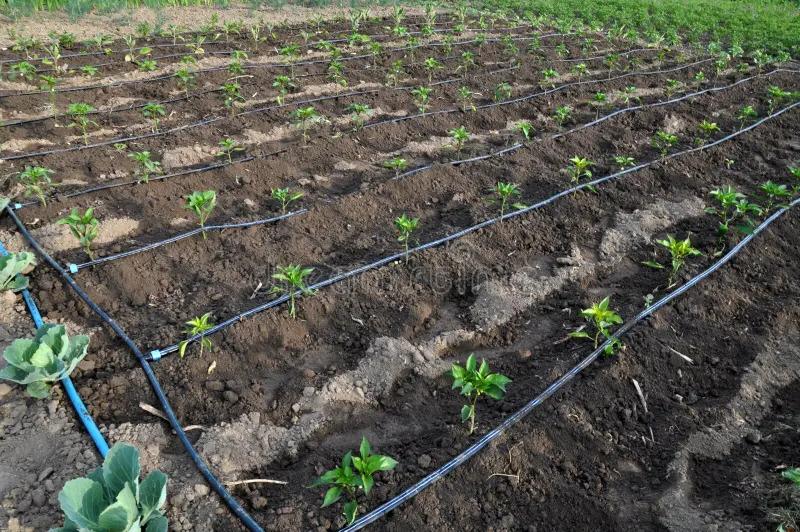
Hapa ni shambani ambapo ukulima unaendelea. Kuna utumizi wa teknolojia ya unyunyizaji wa maji kwenye mimea hii.Bomba zimepangwa zikiambatana na mimea hii ya rangi ya kijani.Teknolojia hii inasaidia kukuza mimea wakati ambapo hakuna mvua au maji ya kutosha.